Gunpowder

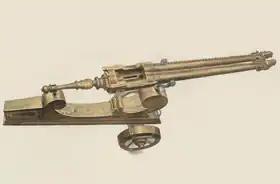
A double-barrelled cetbang on a carriage, with swivel yoke, c. 1522. The mouth of the cannon is in the shape of Javanese Nāga.

The Mughal emperor Akbar mass-produced matchlocks for the Mughal Army. Akbar is personally known to have shot a leading Rajput commander during the Siege of Chittorgarh. The Mughals began to use bamboo rockets (mainly for signalling) and employ sappers: special units that undermined heavy stone fortifications to plant gunpowder charges.